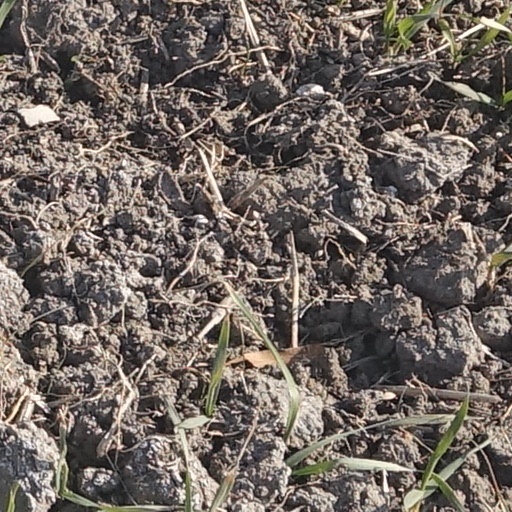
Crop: wheat